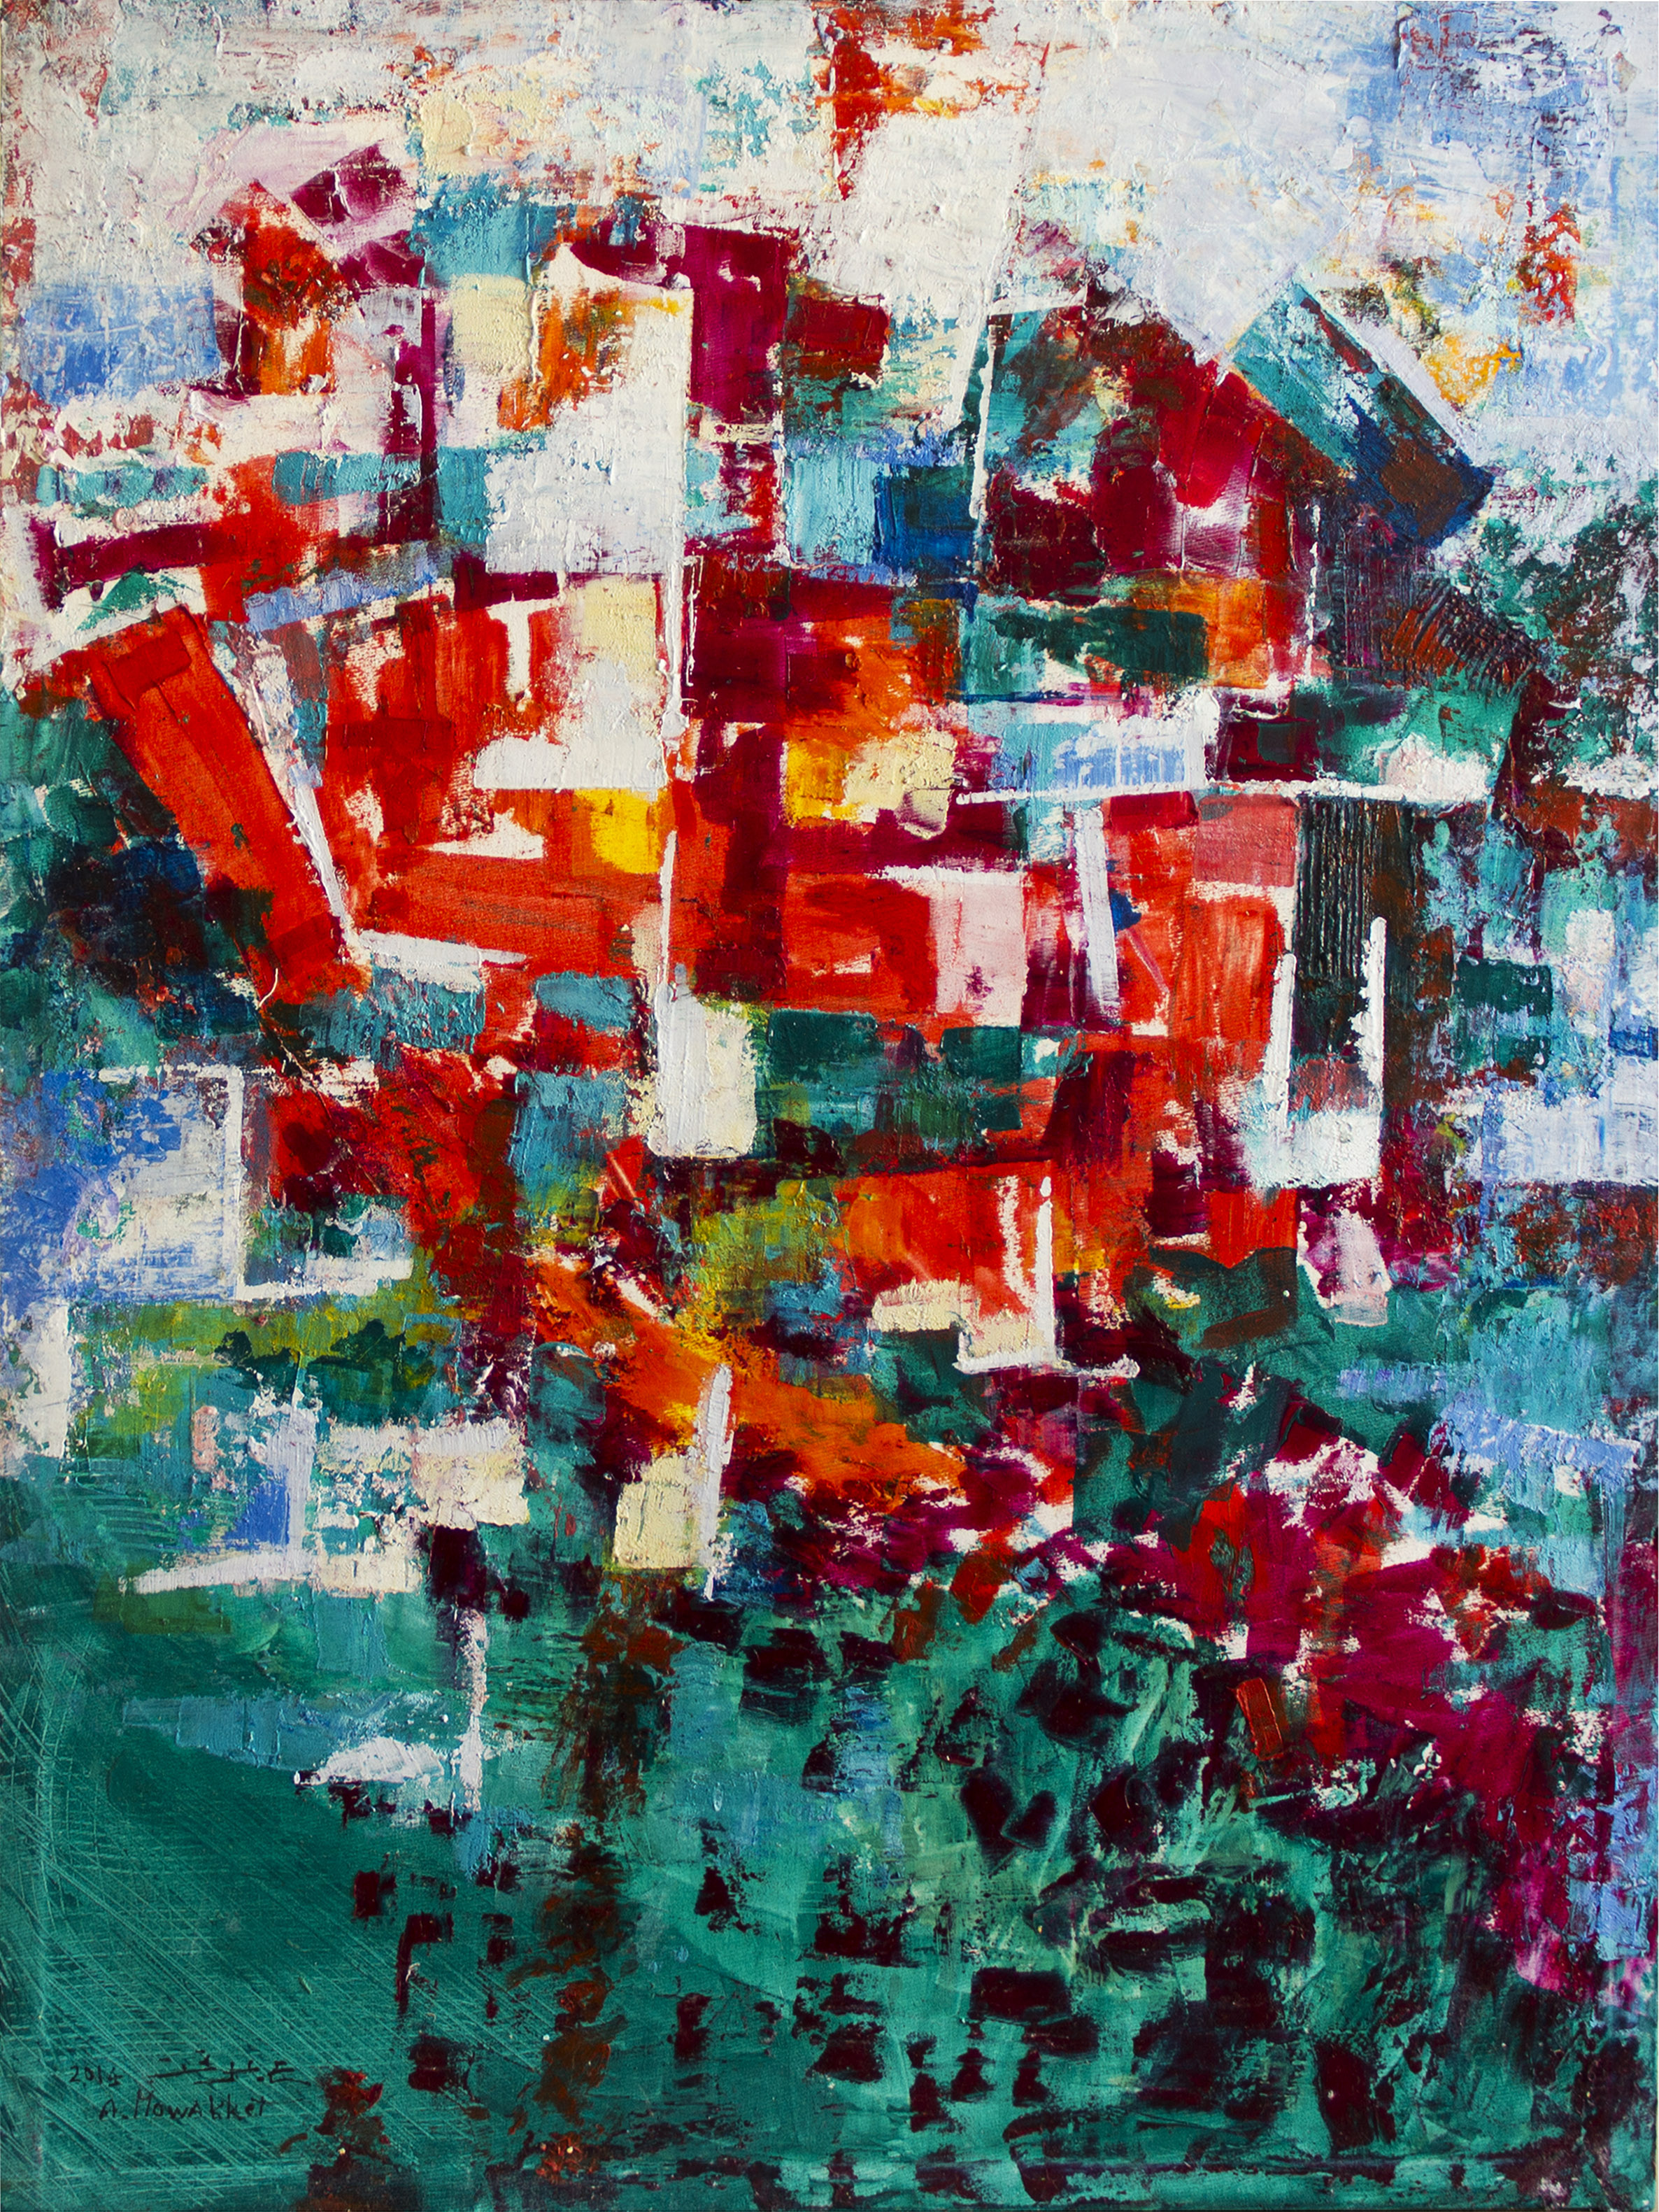
color, painting, art, illustration, collage, modern art, impressionist, acrylic paint, child art